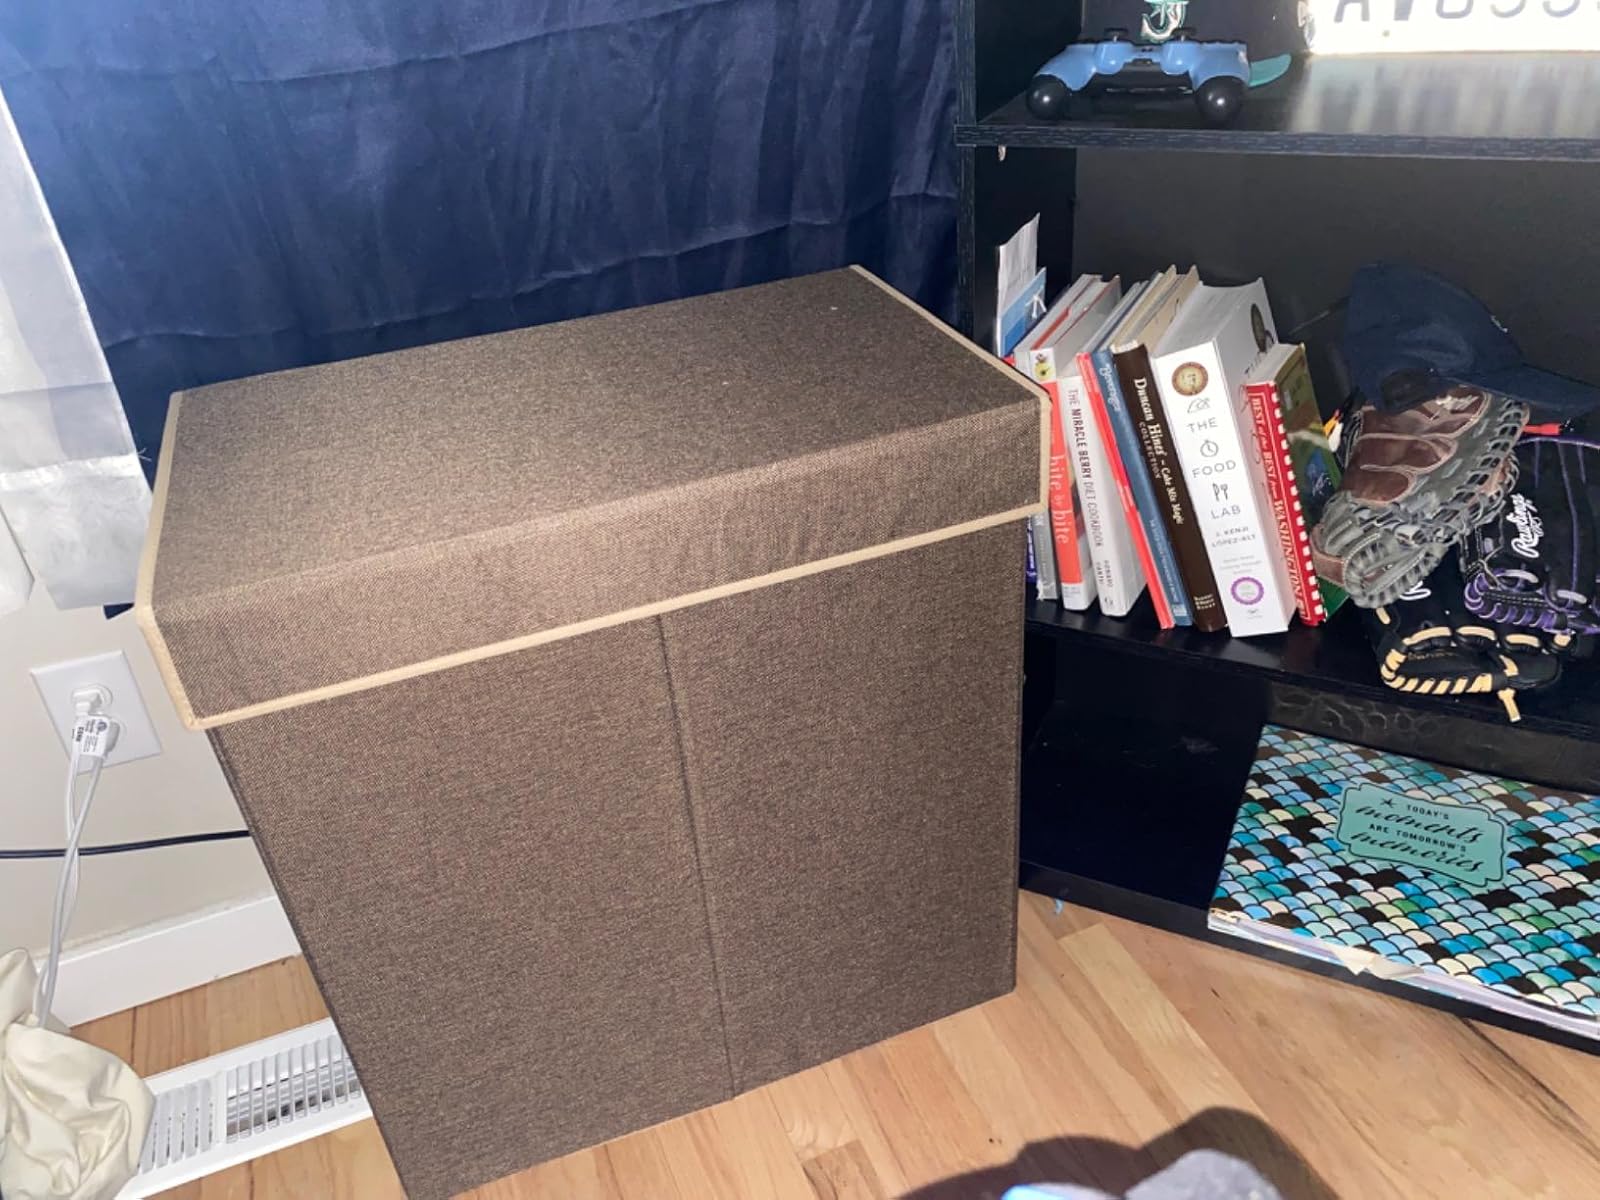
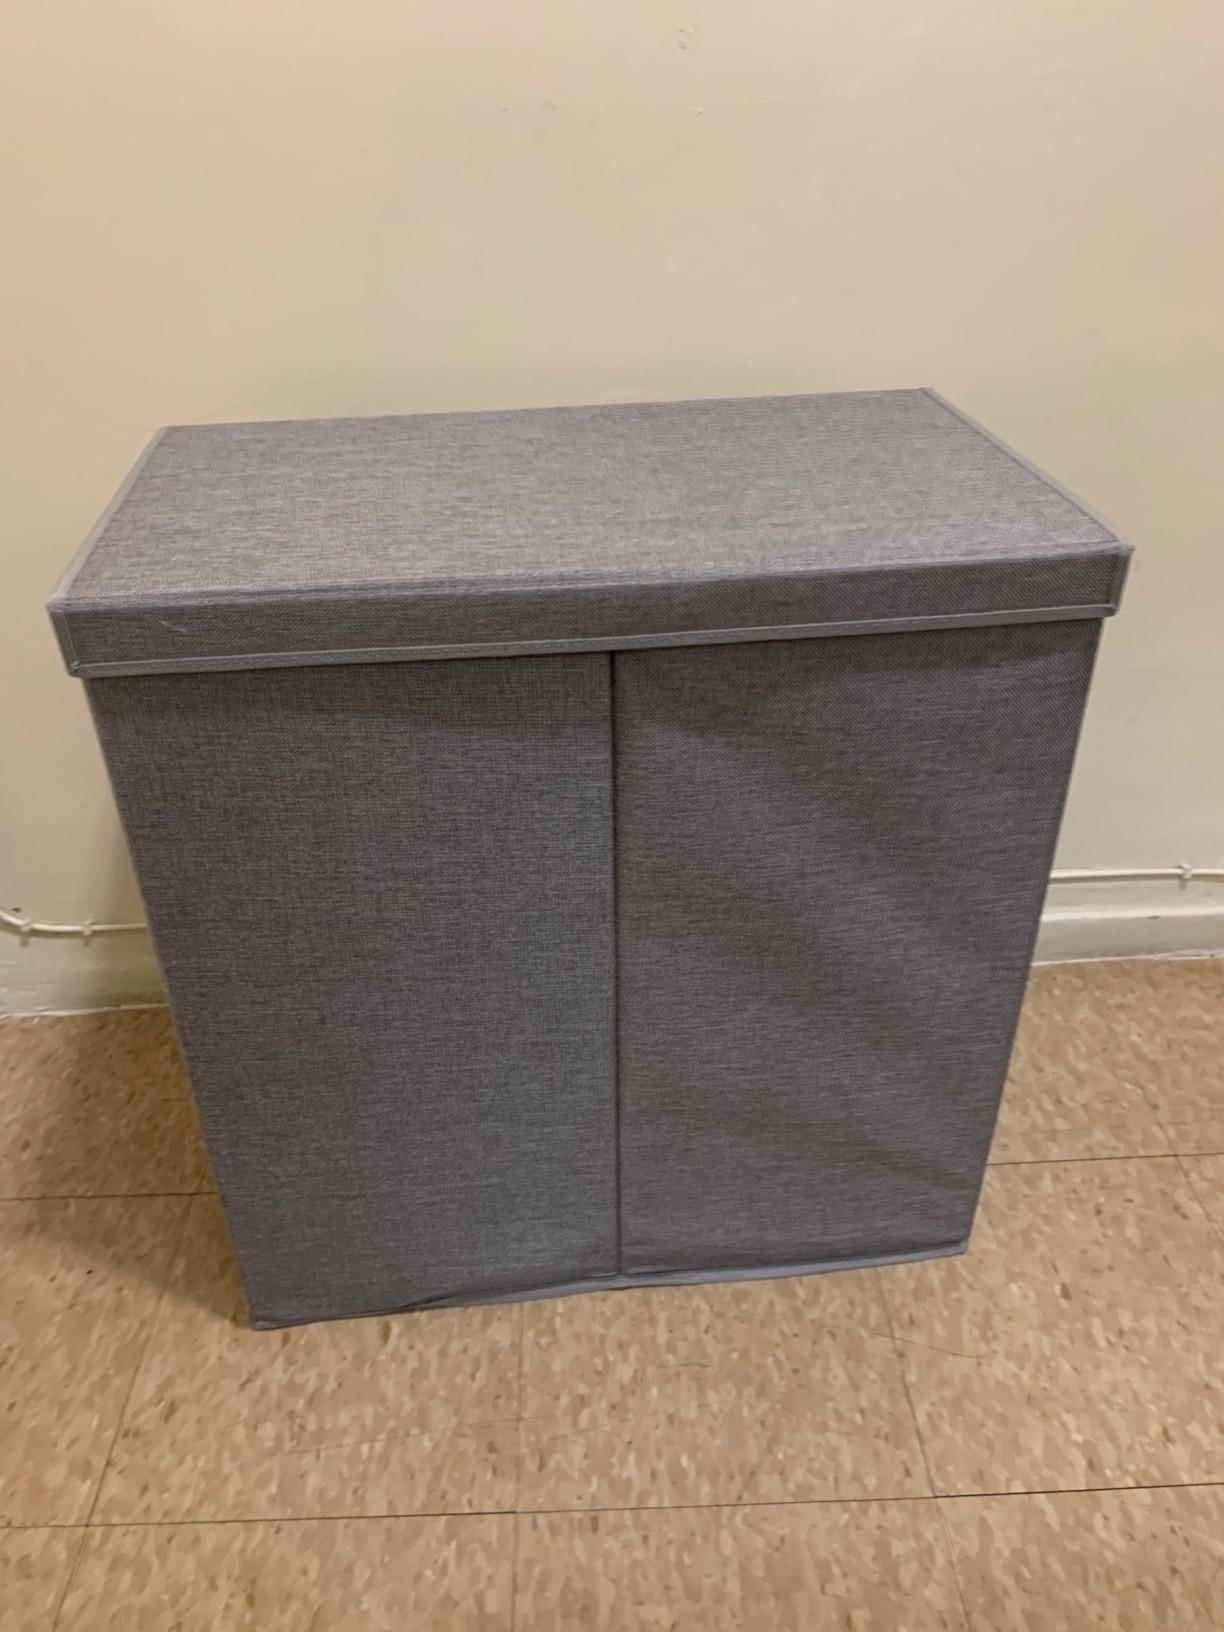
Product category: items_hamper
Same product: no